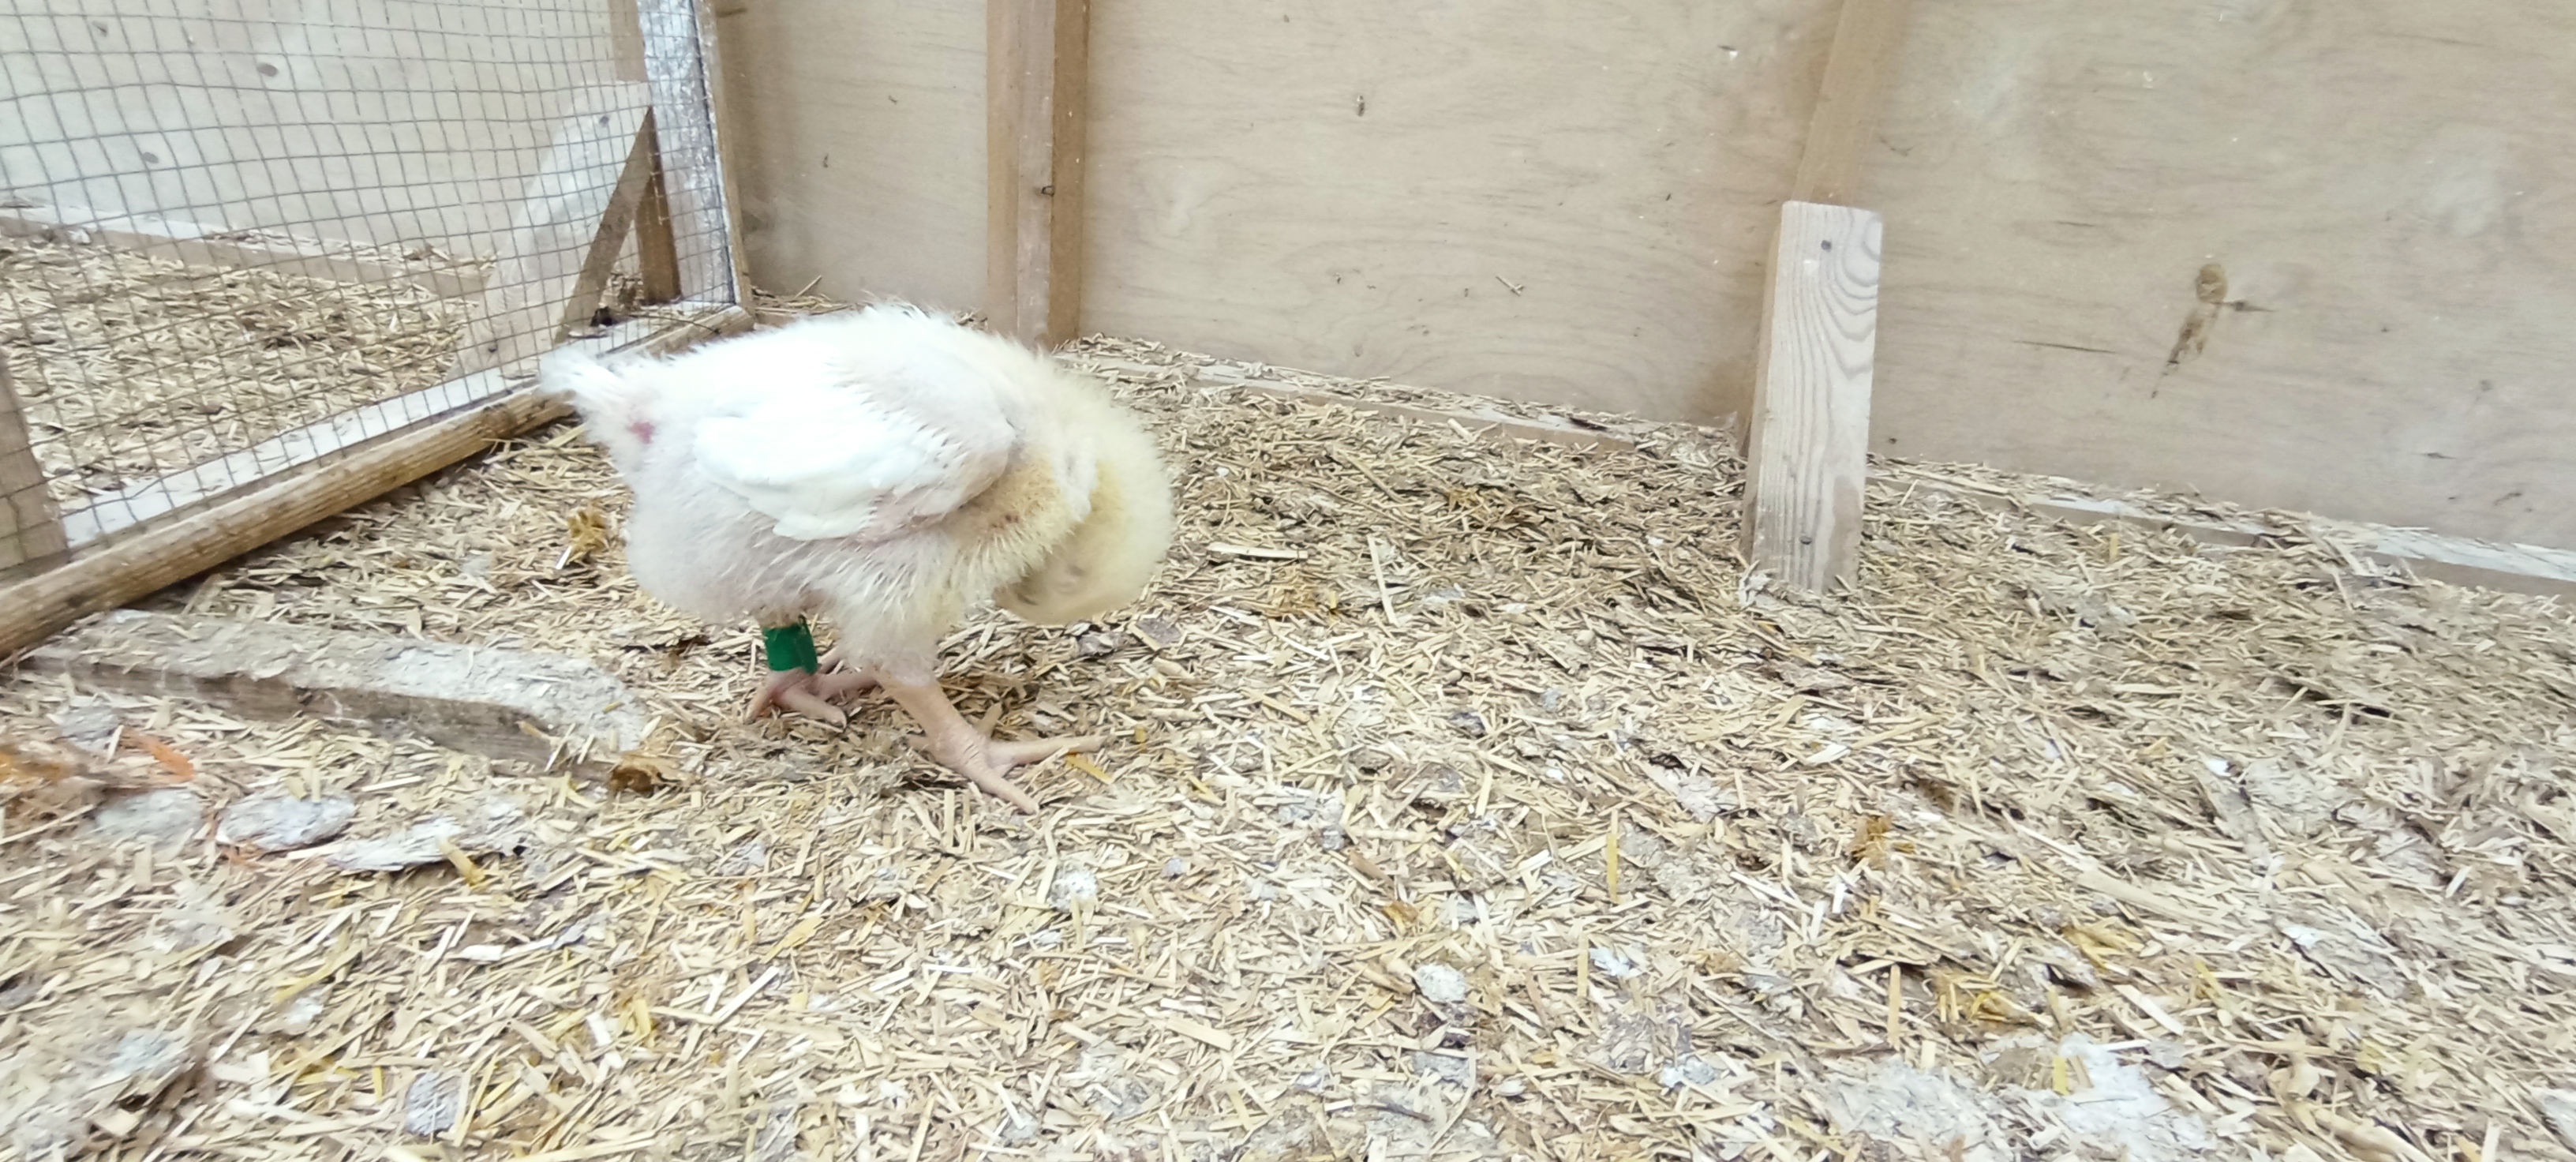
Weight: 550 g